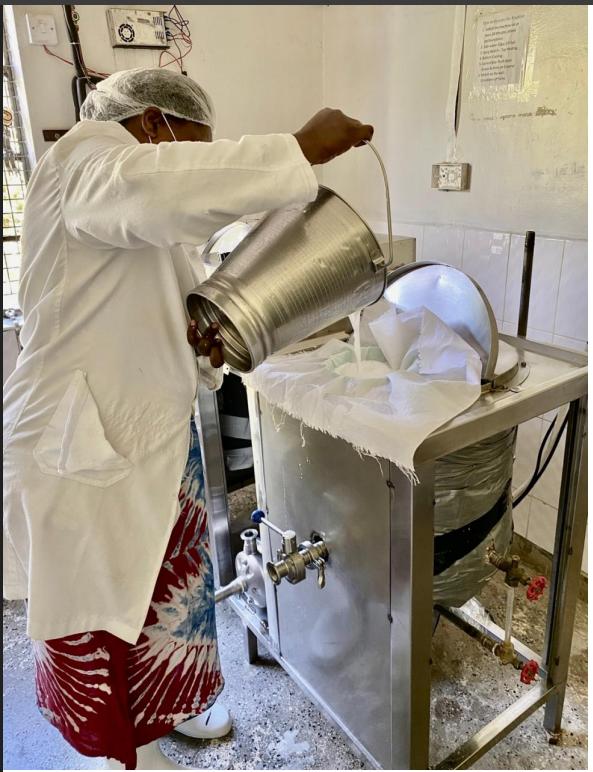
Mama huyu anaanya kazi kwa mahali ya kusiaga mahindi na utengeneza ugali, maam huyu ambaye amevaa nyeupe anamwagia ugali kwa mashini ya kusaga mahindi.